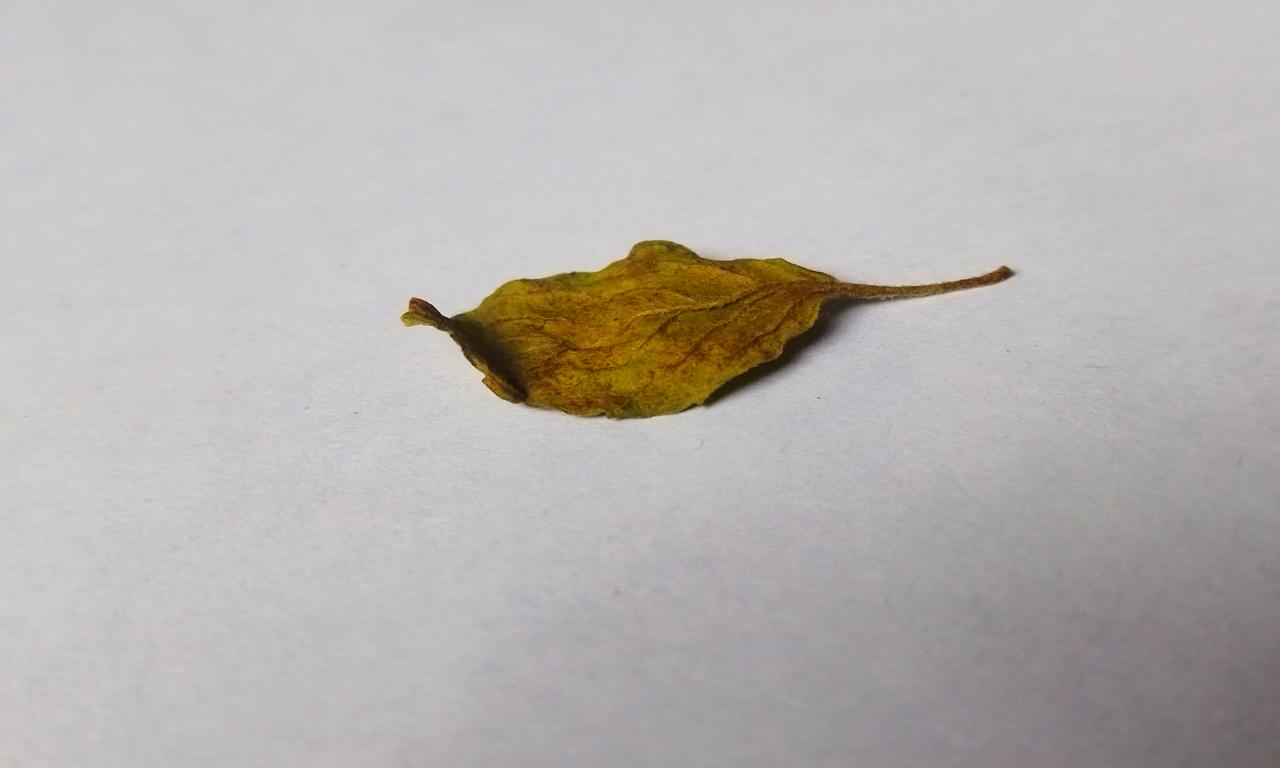
Label: Spoiled